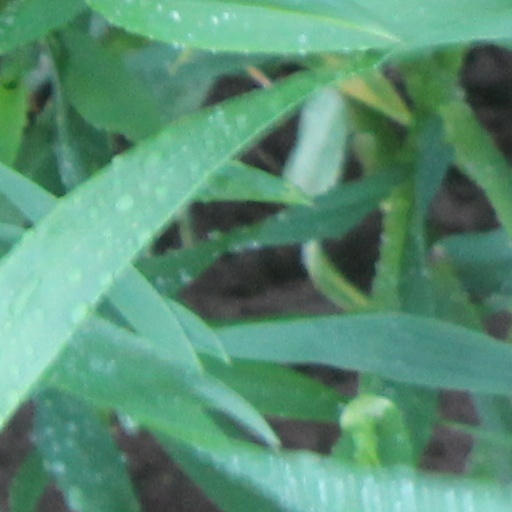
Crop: wheat